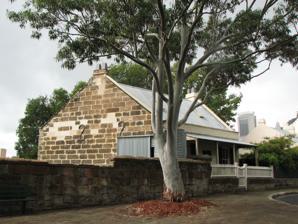
Building: 14-16 Merriman Street, Millers Point
Country: Australia
Year built: 1840
Historic site in New South Wales, Australia 14-16 Merriman Street, Millers Point A view of 14-16 Merriman Street, Millers Point, New South Wales Location 14-16 Merriman Street, Millers Point , City of Sydney , New South Wales , Australia Coordinates 33°51′26″S 151°12′07″E / 33.8571°S 151.2020°E / -33.8571; 151.2020 Built 1837– c. 1840 Architectural style(s) Victorian Georgian New South Wales Heritage Register Official name Stone Cottage & Wall Type State heritage (built) Designated 2 April 1999 Reference no. 840 Type historic site Location of 14-16 Merriman Street, Millers Point in Sydney Show map of Sydney 14-16 Merriman Street, Millers Point (Australia) Show map of Australia 14-16 Merriman Street, Millers Point is a heritage-listed stone cottage located at 14-16 Merriman Street, in the inner city Sydney suburb of Millers Point in the City of Sydney local government area of New South Wales , Australia. It was built from 1837 to c. 1840 . It is also known as Stone Cottage & Wall . The property was added to the New South Wales State Heritage Register on 2 April 1999. History Millers Point is one of the earliest areas of European settlement in Australia, and a focus for maritime activities. Merriman Street contains a substantial collection of Georgian style houses and terraces. Millers Point took its name in the early days of the colony from "Jack the Miller", who built his windmills there, while Lieut. Dawes established his observatory on the point. This precinct, positioned between Barangaroo , Observatory Hill and the Sydney Harbour Bridge , contains a variety of architectural styles from early Georgian houses and tiny workmen's cottages, to the grander 19th century Victorian terraces. With much of the area given over to public housing in the 20th century, recent changes in ownership are again breathing life into these early buildings, although the need to ensure any renovation is done sensitively remains imperative. This cottage was built c. 1840 , first tenanted by the NSW Department of Housing in 1986. Important local history item, possibly residence for the supervisor of the A.A. Co. wharf. Description Georgian , two bedroom, stone cottage, single storey with gable ends. Corrugated iron verandah with timber posts. Storeys: One; Construction: Painted stone, face to gable ends. Corrugated galvanised iron roof. Painted timber joinery. Style: Georgian. Small, 1837 working man's cottage on the level crest of the sandstone cliff that forms its foundation on the site where Barangaroo meets Millers Point. Cr Clive Lucas , the principal of Clive Lucas, Stapleton & Partners, was commissioned to conserve the by-then severely dilapidated cottage and create an imaginative and comfortable home for modern living, which respects and retains elements of its early life as a blacksmith 's cottage and workplace. The external condition of the property is good. Modifications and dates External: Stone parapet modified. Verandah roof altered. Heritage listing As at 23 November 2000, 14-16 Merriman Street contains housing groups of the utmost historical importance. This stone cottage was possibly a residence for the supervisor of the A. A. Co. wharf. It is part of the Millers Point Conservation Area , an intact residential and maritime precinct. It contains residential buildings and civic spaces dating from the 1830s and is an important example of C19th adaptation of the landscape. 14-16 Merriman Street, Millers Point was listed on the New South Wales State Heritage Register on 2 April 1999. See also Australian residential architectural styles References